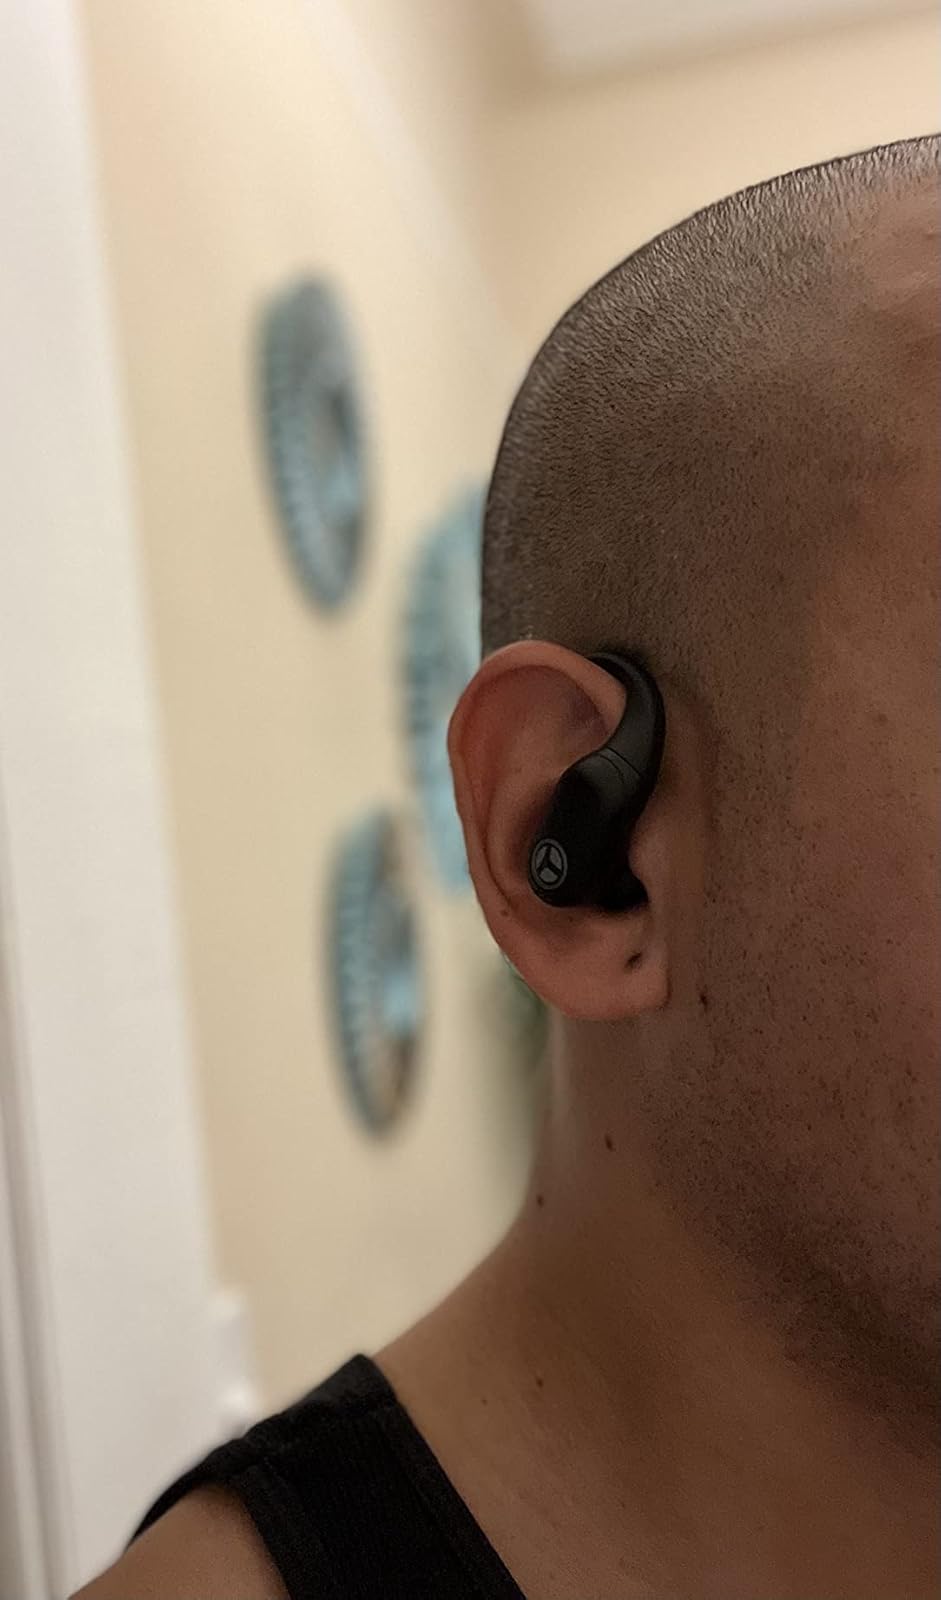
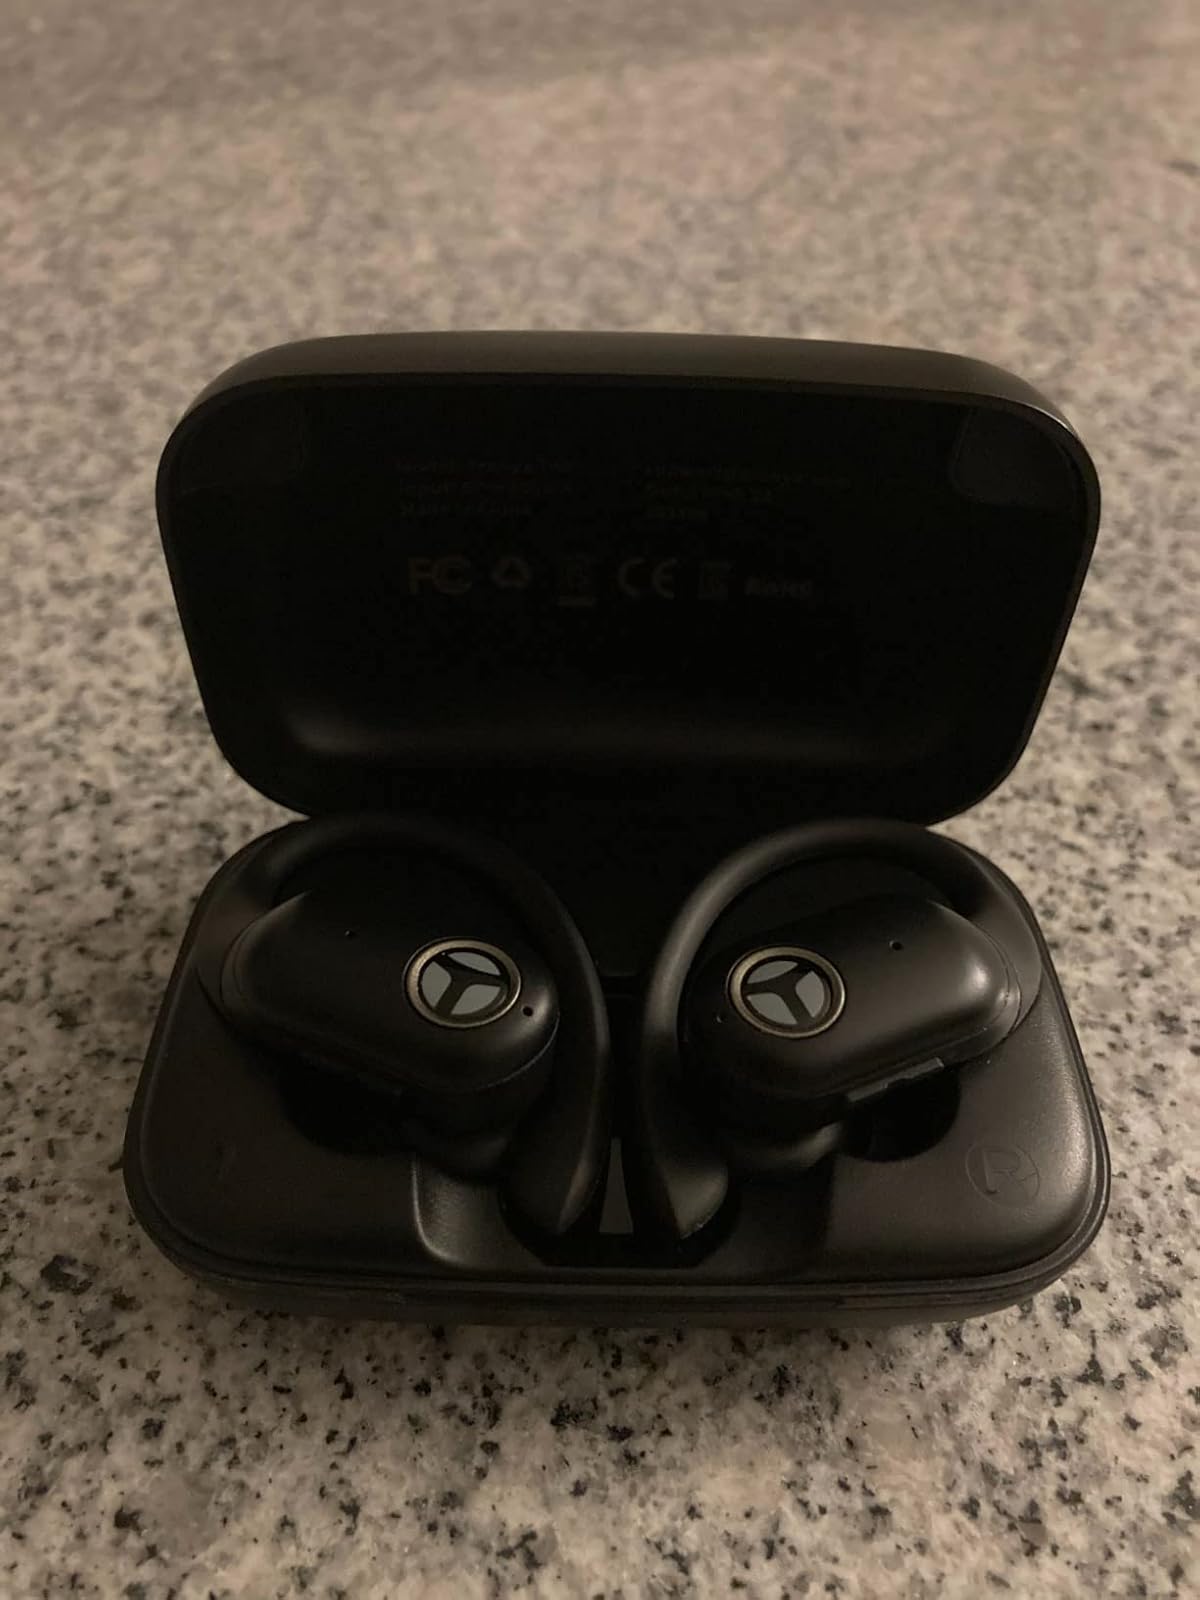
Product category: earbuds
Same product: yes